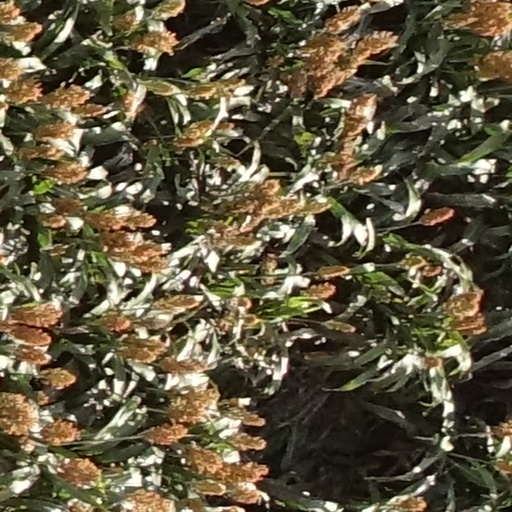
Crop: sorghum